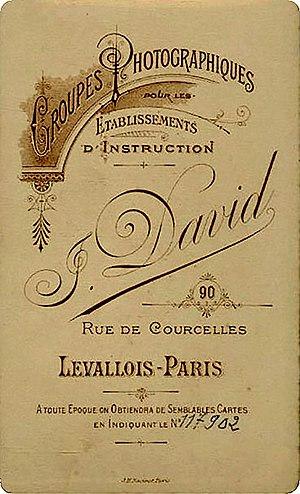
Jules David est un photographe français.Né à Pinsot dans une famille d'agriculteurs, il est soldat en 1871, avant de gagner la région parisienne.